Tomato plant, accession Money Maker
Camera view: horizontal (90 deg, fisheye); turntable rotation: 0 degrees
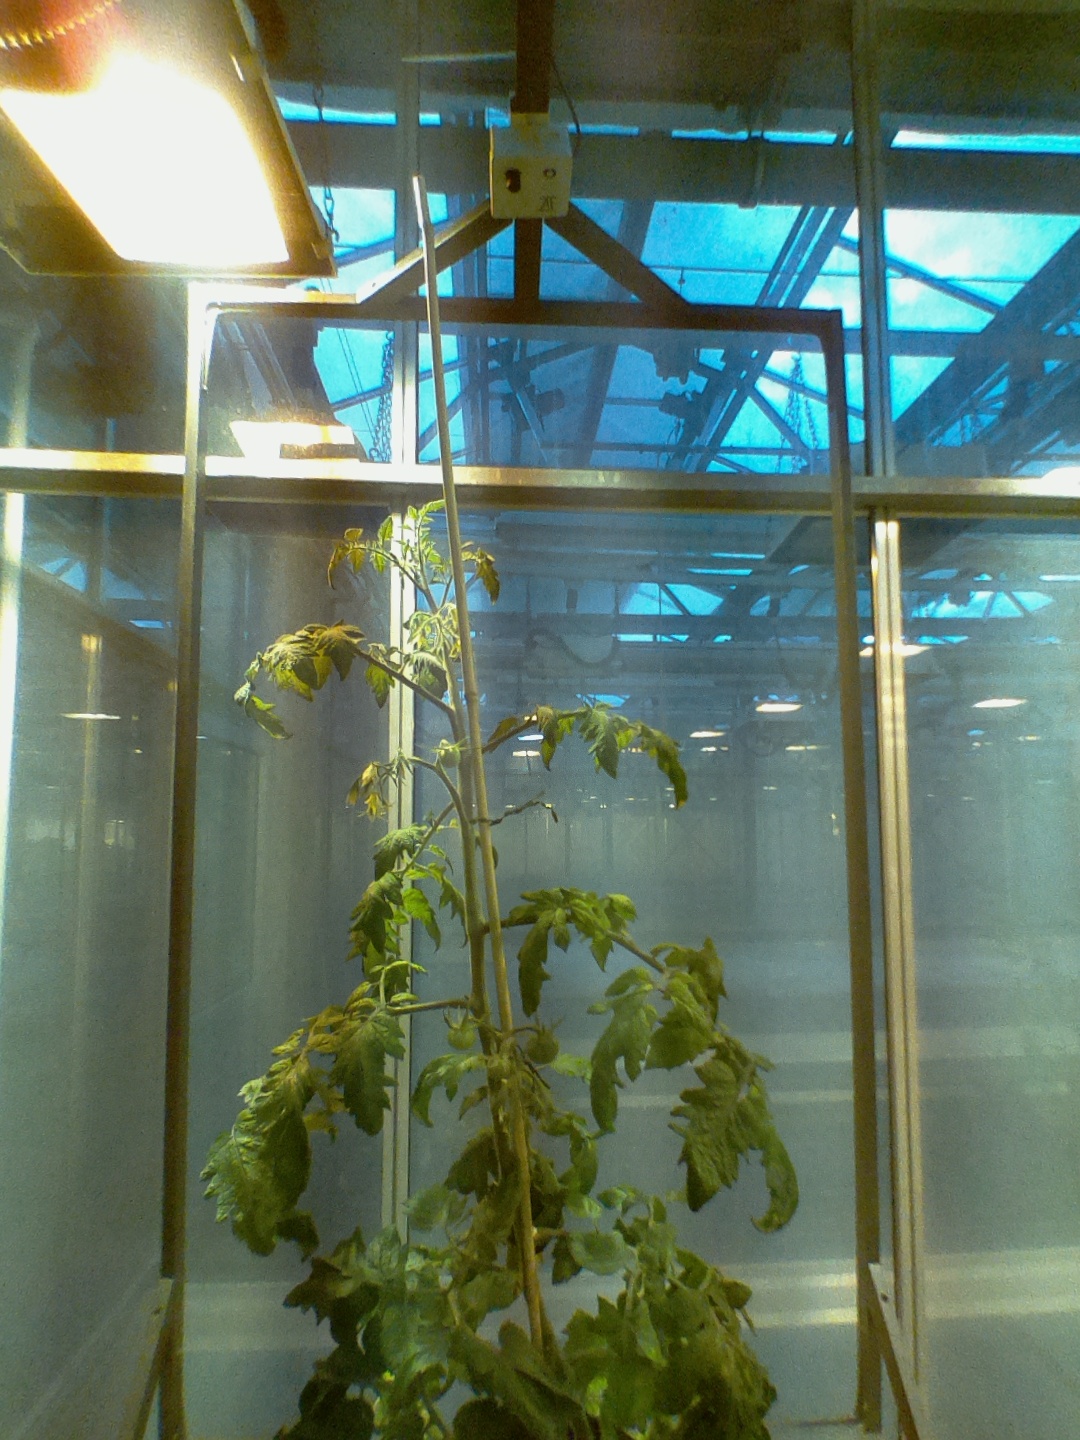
BBCH growth stage 73: 30%-40% of final fruit size